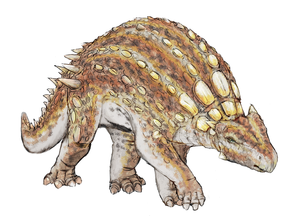
Minmi est un genre de dinosaure ornithischien herbivore australien, haut de 1,70 m et long de 3 mètres. Il est rattaché à la famille des nodosauridés et a vécu durant le Crétacé inférieur.